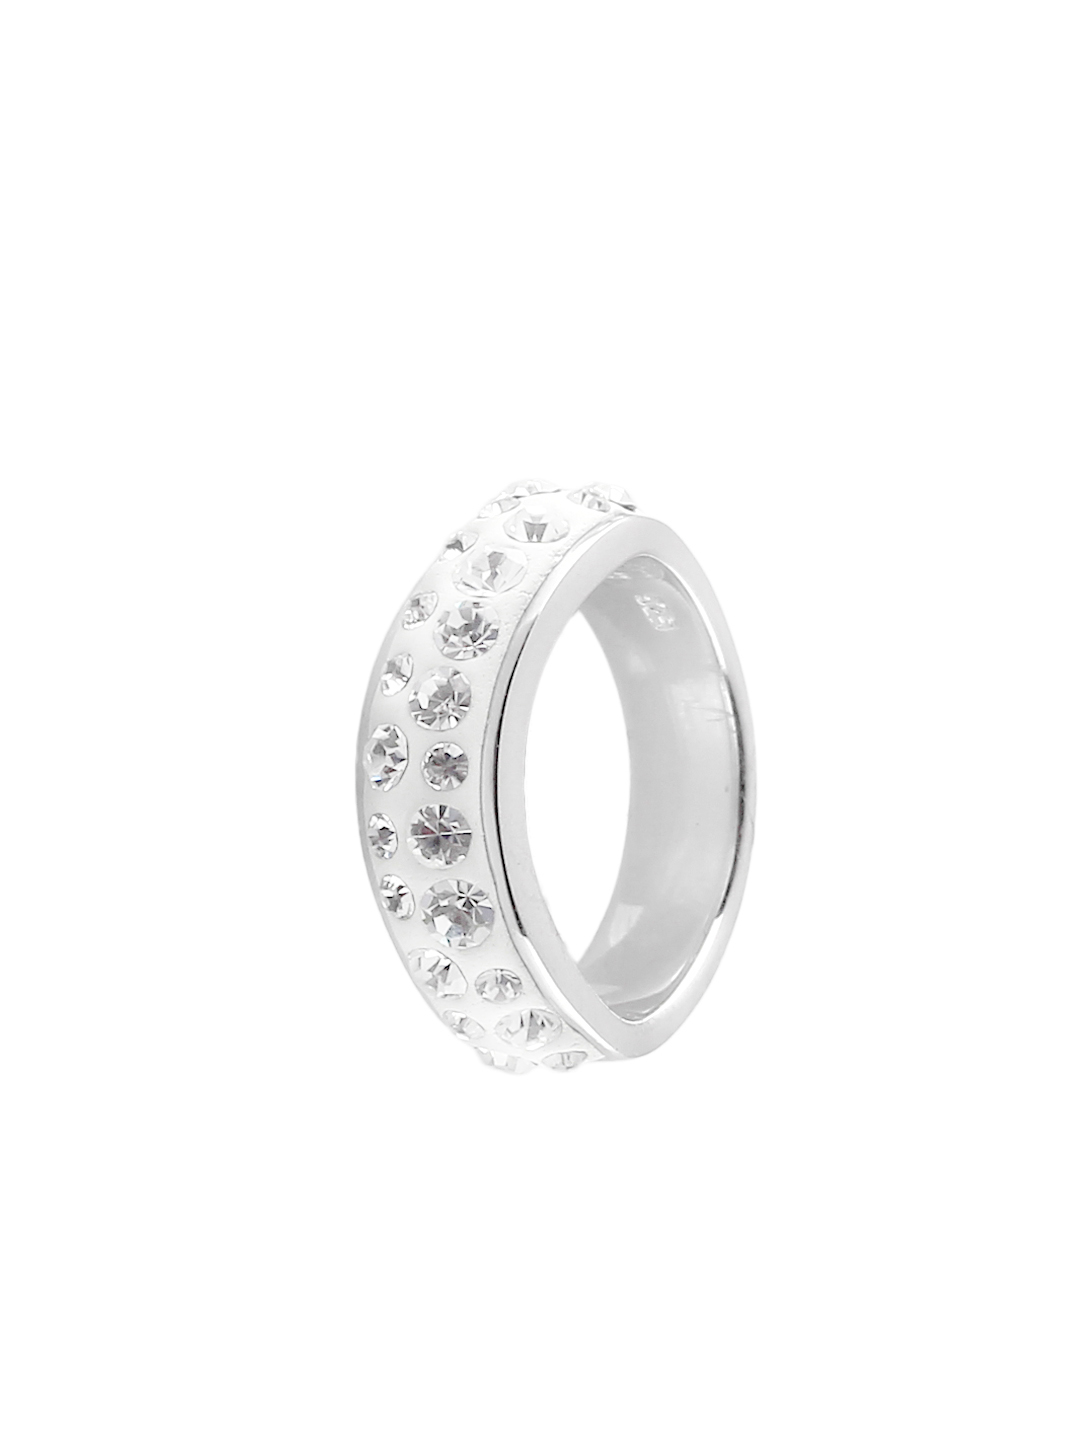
Lucera Silver Ring
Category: Accessories / Jewellery / Ring
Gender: Women
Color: Silver
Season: Summer 2015
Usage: Casual